Signagi

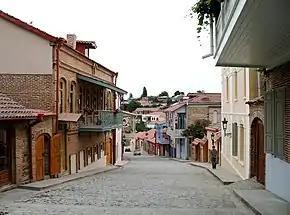
Street of Signagi

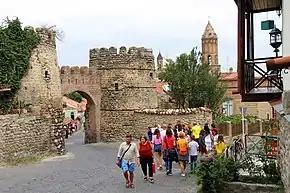
City wall and gate

Signagi or Sighnaghi is a town in Georgia's easternmost region of Kakheti and the administrative center of the Signagi Municipality. Although it is one of Georgia's smallest towns, Signagi serves as a popular tourist destination due to its location at the heart of Georgia's wine-growing regions, as well as its picturesque landscapes, pastel houses and narrow, cobblestone streets. Located on a steep hill, Signagi overlooks the vast Alazani Valley, with the Caucasus Mountains visible at a distance.